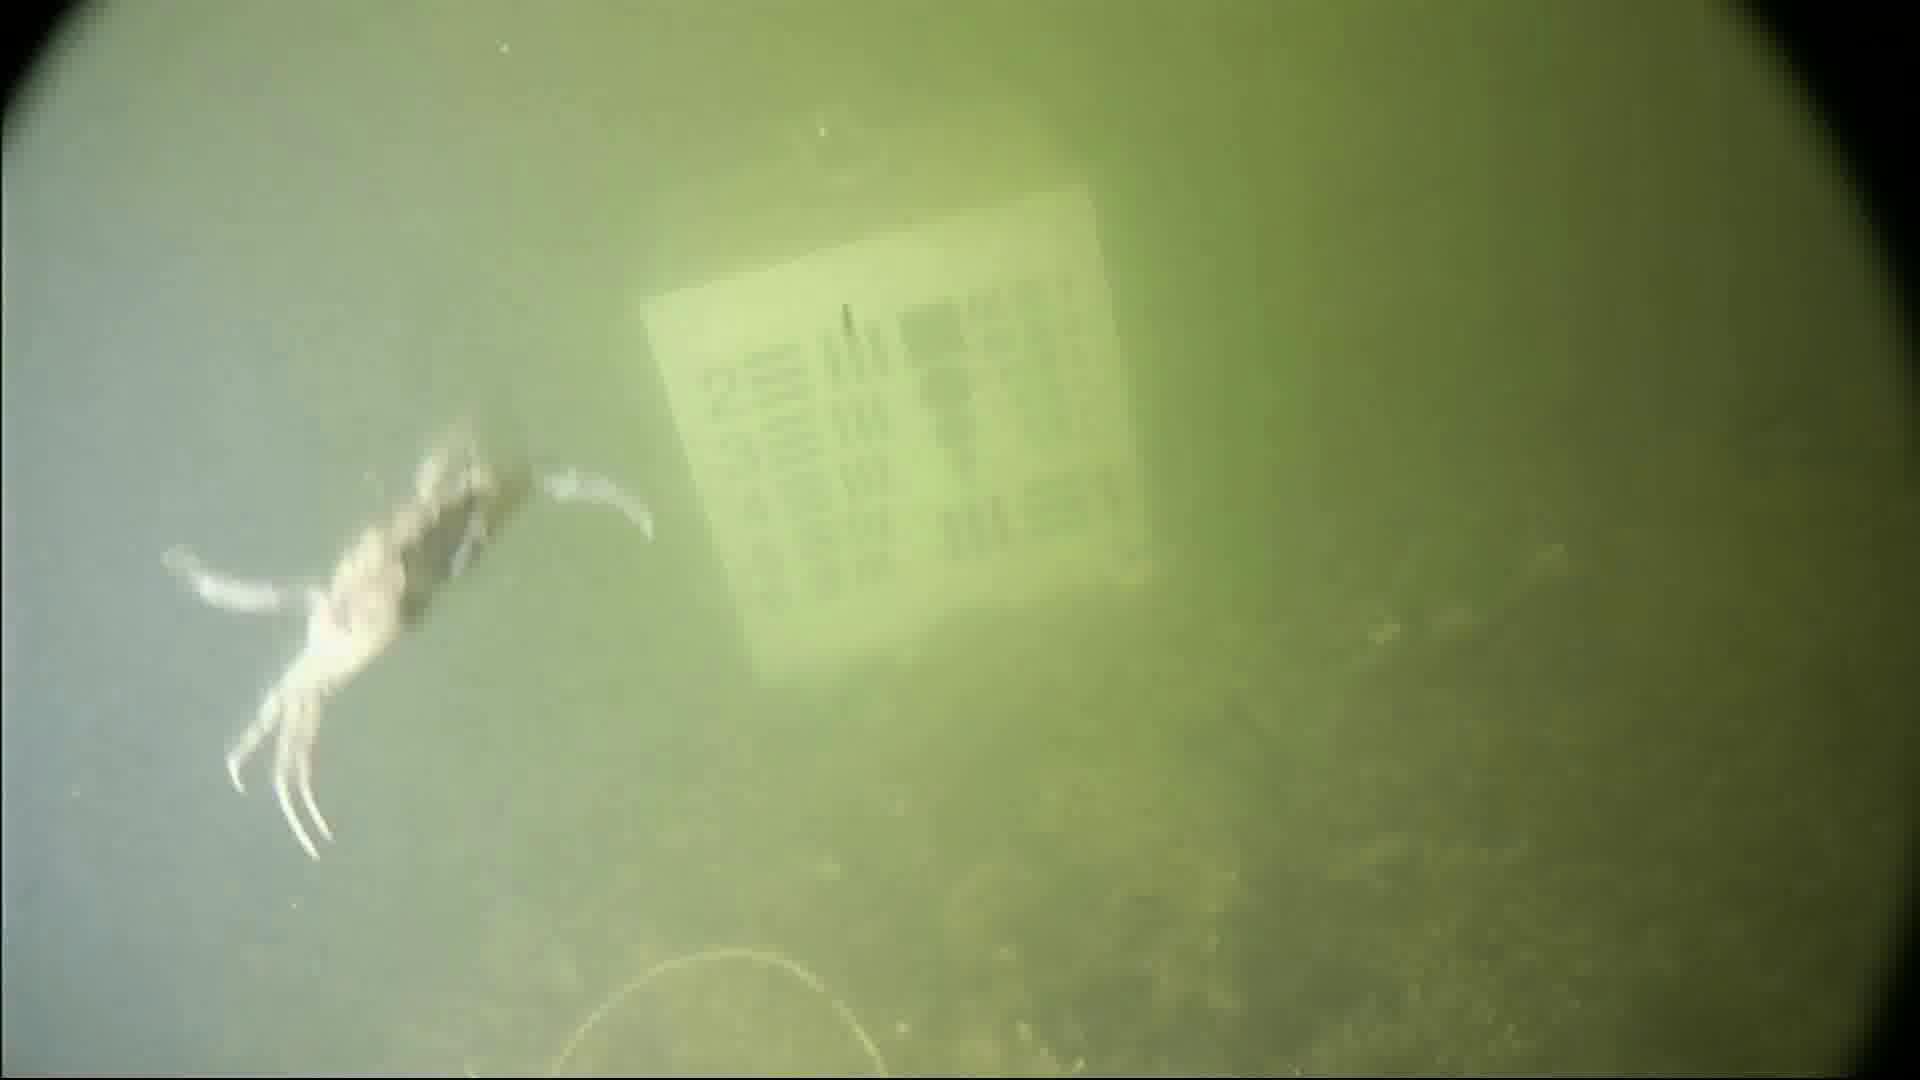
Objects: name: crab